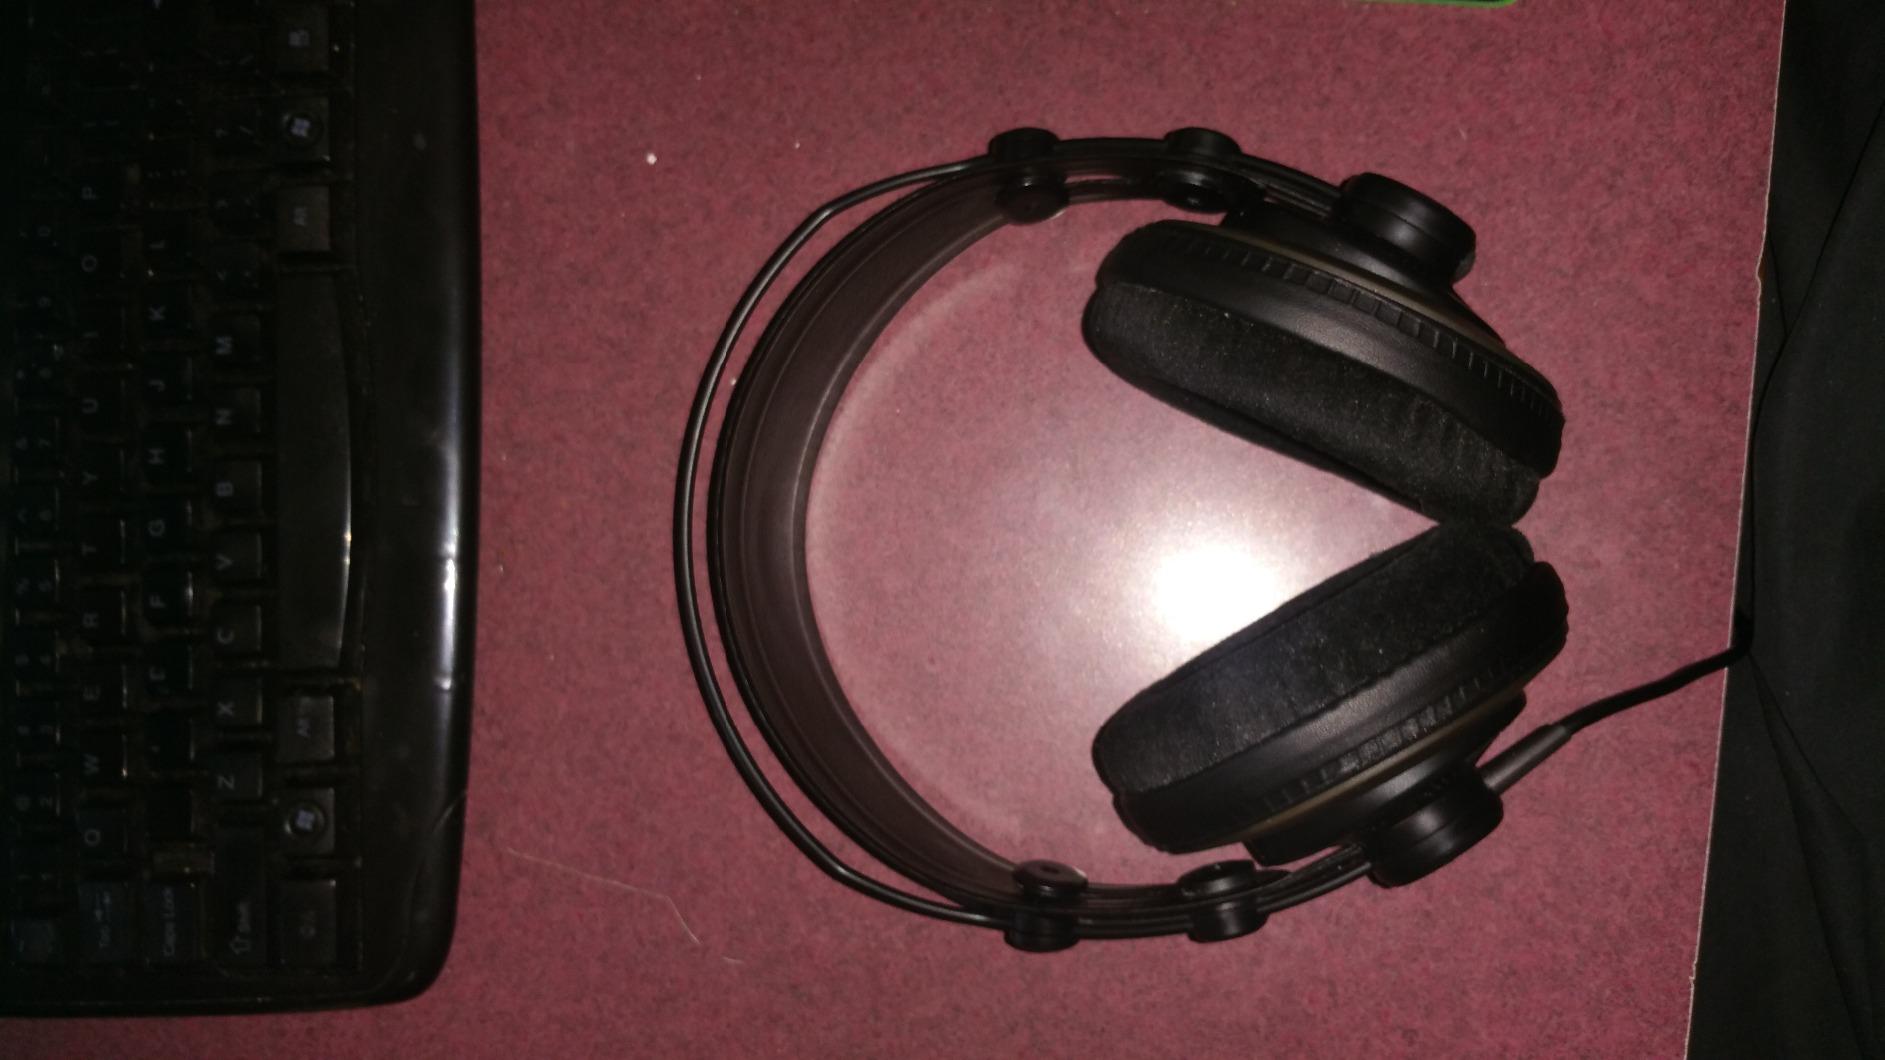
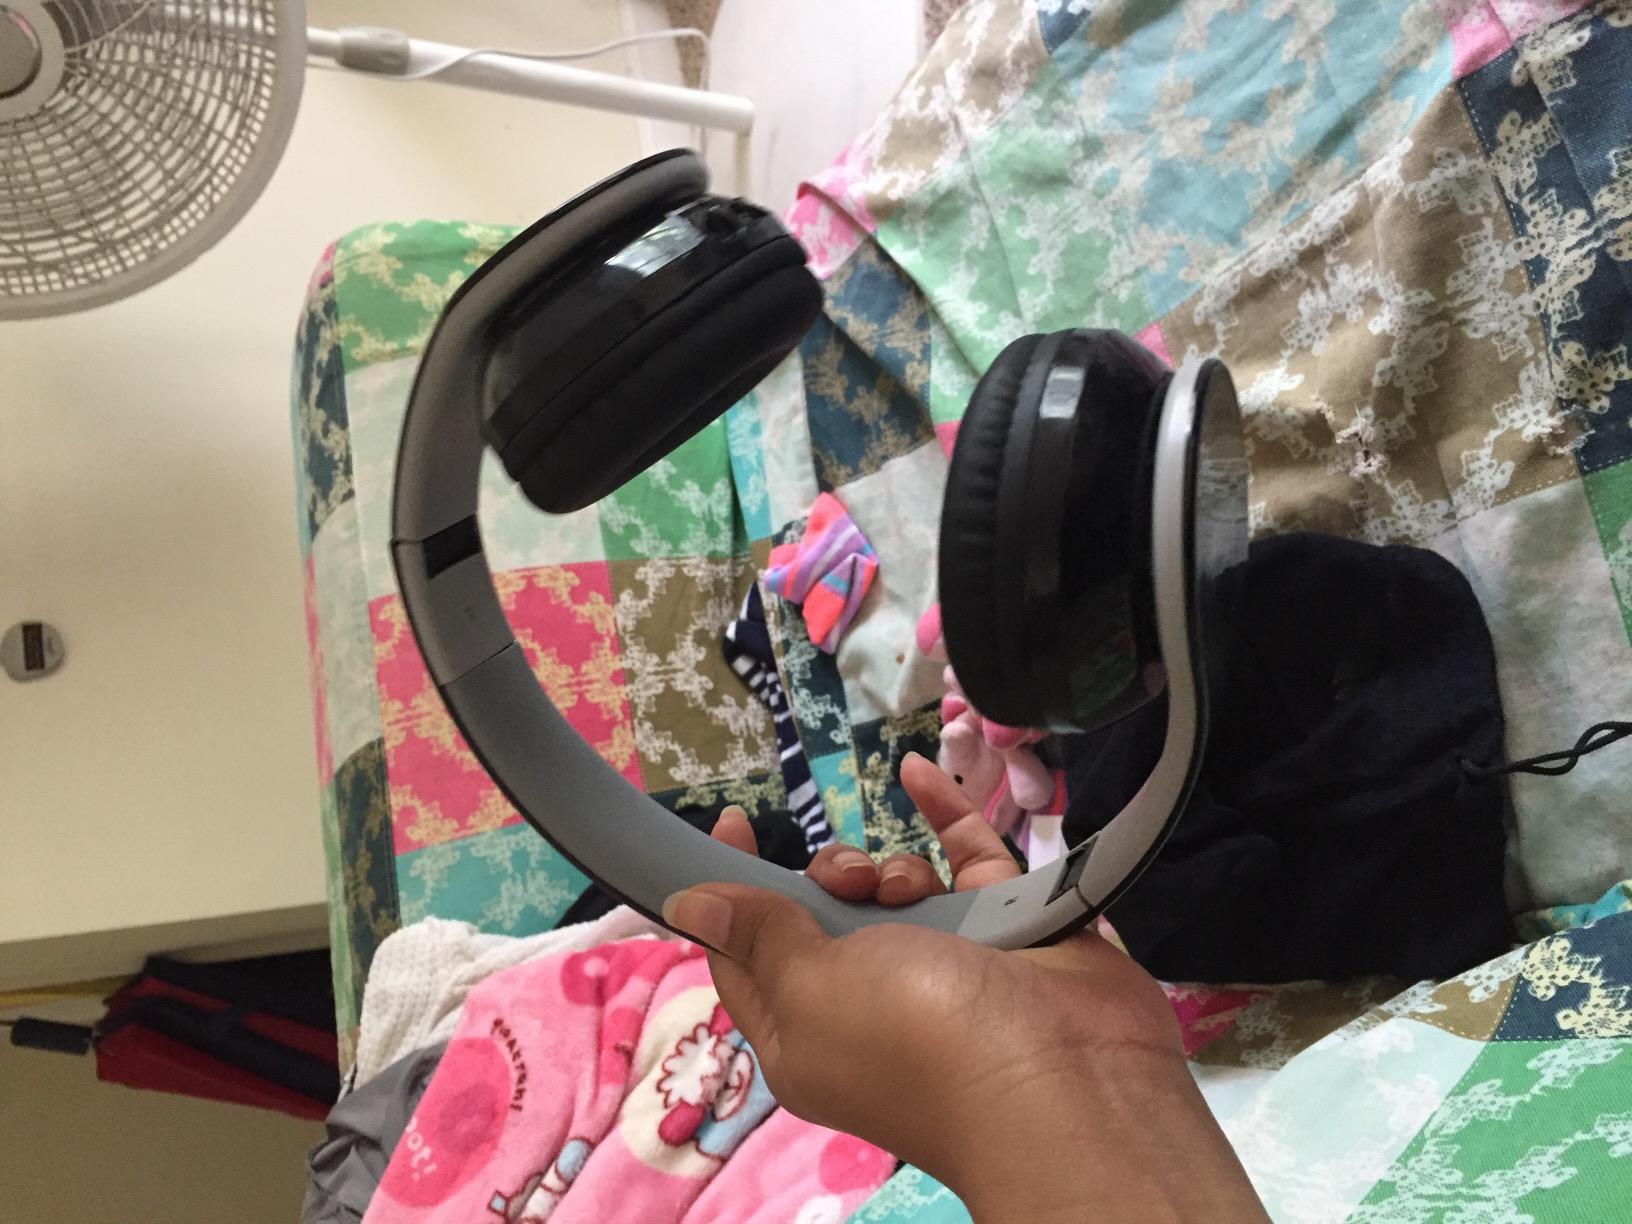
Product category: headphones
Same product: no